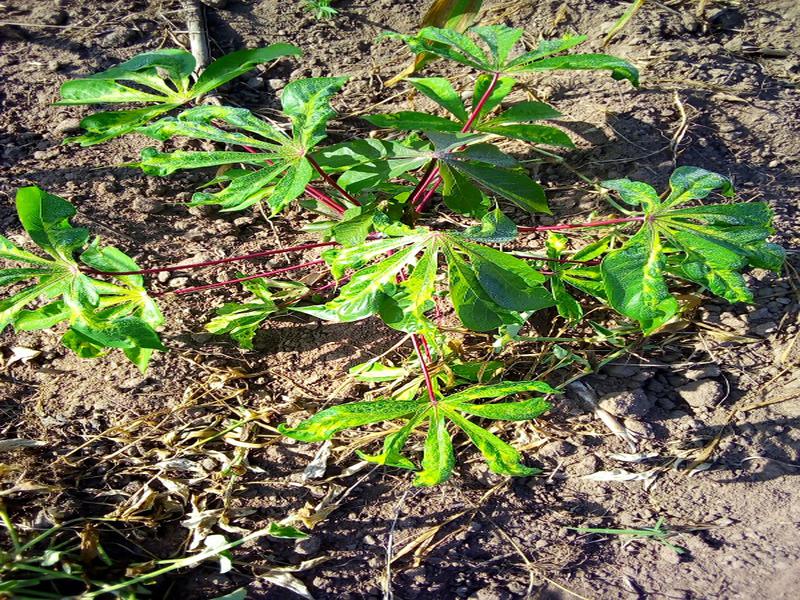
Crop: cassava
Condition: mosaic_disease